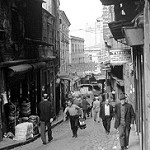
Label: B & W